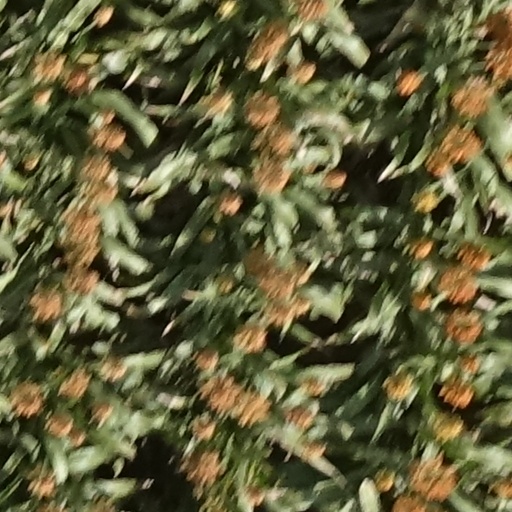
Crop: sorghum